Salvatore Riina

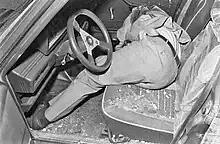
Stefano Bontade after he was shot to death with an AK-47 by Giuseppe Greco (23 April 1981)

The Corleonesi's primary rivals were Stefano Bontade, Salvatore Inzerillo and Tano Badalamenti, bosses of various powerful Palermo Mafia families. Bontade and Inzerillo's assassinations in 1981 by Riina's Corleonesi instigated a period of up to a thousand murders known as the Second Mafia War. By the end of the war, the Corleonesi were effectively ruling the Mafia, and over the next few years Riina increased his influence by eliminating the Corleonesi's allies, such as Filippo Marchese, Giuseppe Greco and Rosario Riccobono. In January 1981, Tommaso Buscetta fled to Brazil to escape the brewing Second Mafia War.